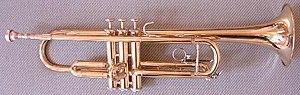
Trompette en UT - pas de copyright, utilisation gratuite illimitée (for unlimited free use)
La trompette est un instrument de musique à vent de la famille des cuivres clairs. Elle est fabriquée dans un tube de 1,50 m de long comme le cornet. Le métal utilisé pour fabriquer la trompette est surtout le laiton. Pour en jouer, on utilise souvent 3 pistons ainsi que de l'air.
Conniff est né le 6 Novembre 1916, à Attleboro, Comté de Bristol au Massachusetts, États-Unis et a appris à jouer du trombone avec son père. Il a étudié l'arrangement musical à partir d'un livre de cours.
Pour les instruments à trois pistons, en particulier les petits cuivres, comme la trompette, ou le cornet à pistons la modulation de la note s'opère à la fois par un contrôle du mode harmonique de résonance et la modification de la note fondamentale par l'allongement artificiel de la colonne d'air.